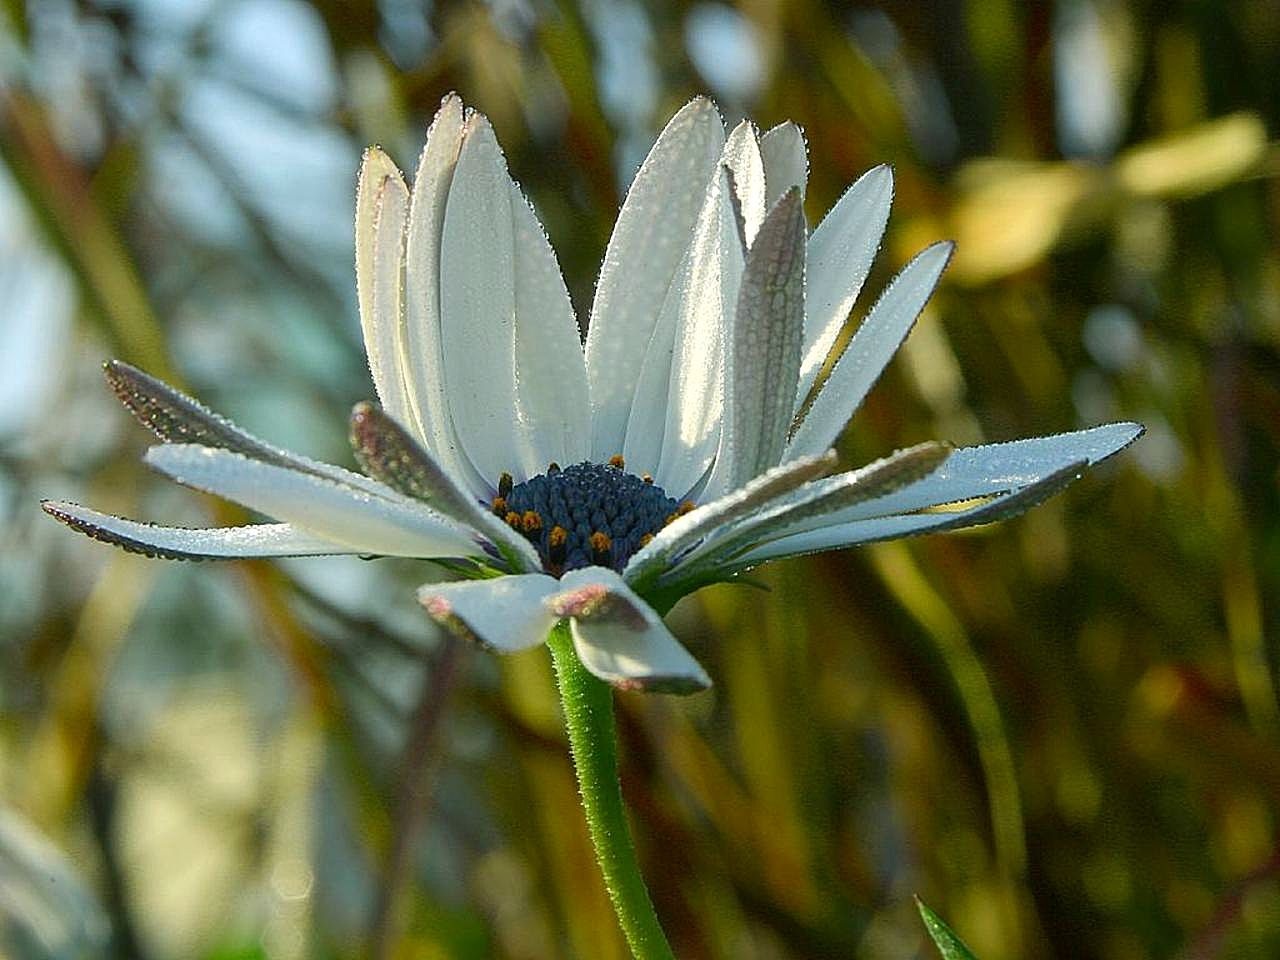
water, nature, grass, blossom, dew, plant, meadow, sunlight, leaf, flower, petal, daisy, green, botany, flora, wildflower, flowers, close up, petals, landscapes, drops, bud, macro photography, flowering plant, daisy family, plant stem, land plant